Platinum as an investment

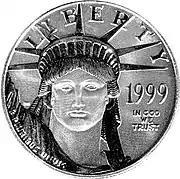
American Platinum Eagle, the official platinum bullion coin of the United States

Investment in platinum is often compared in financial history to gold and silver, which were both known to be used as money in ancient civilizations. Experts posit that platinum is about 30 times scarcer than gold and approximately 100 times scarcer than silver, on the basis of annual mine production. A significant portion of global platinum is mined in South Africa.